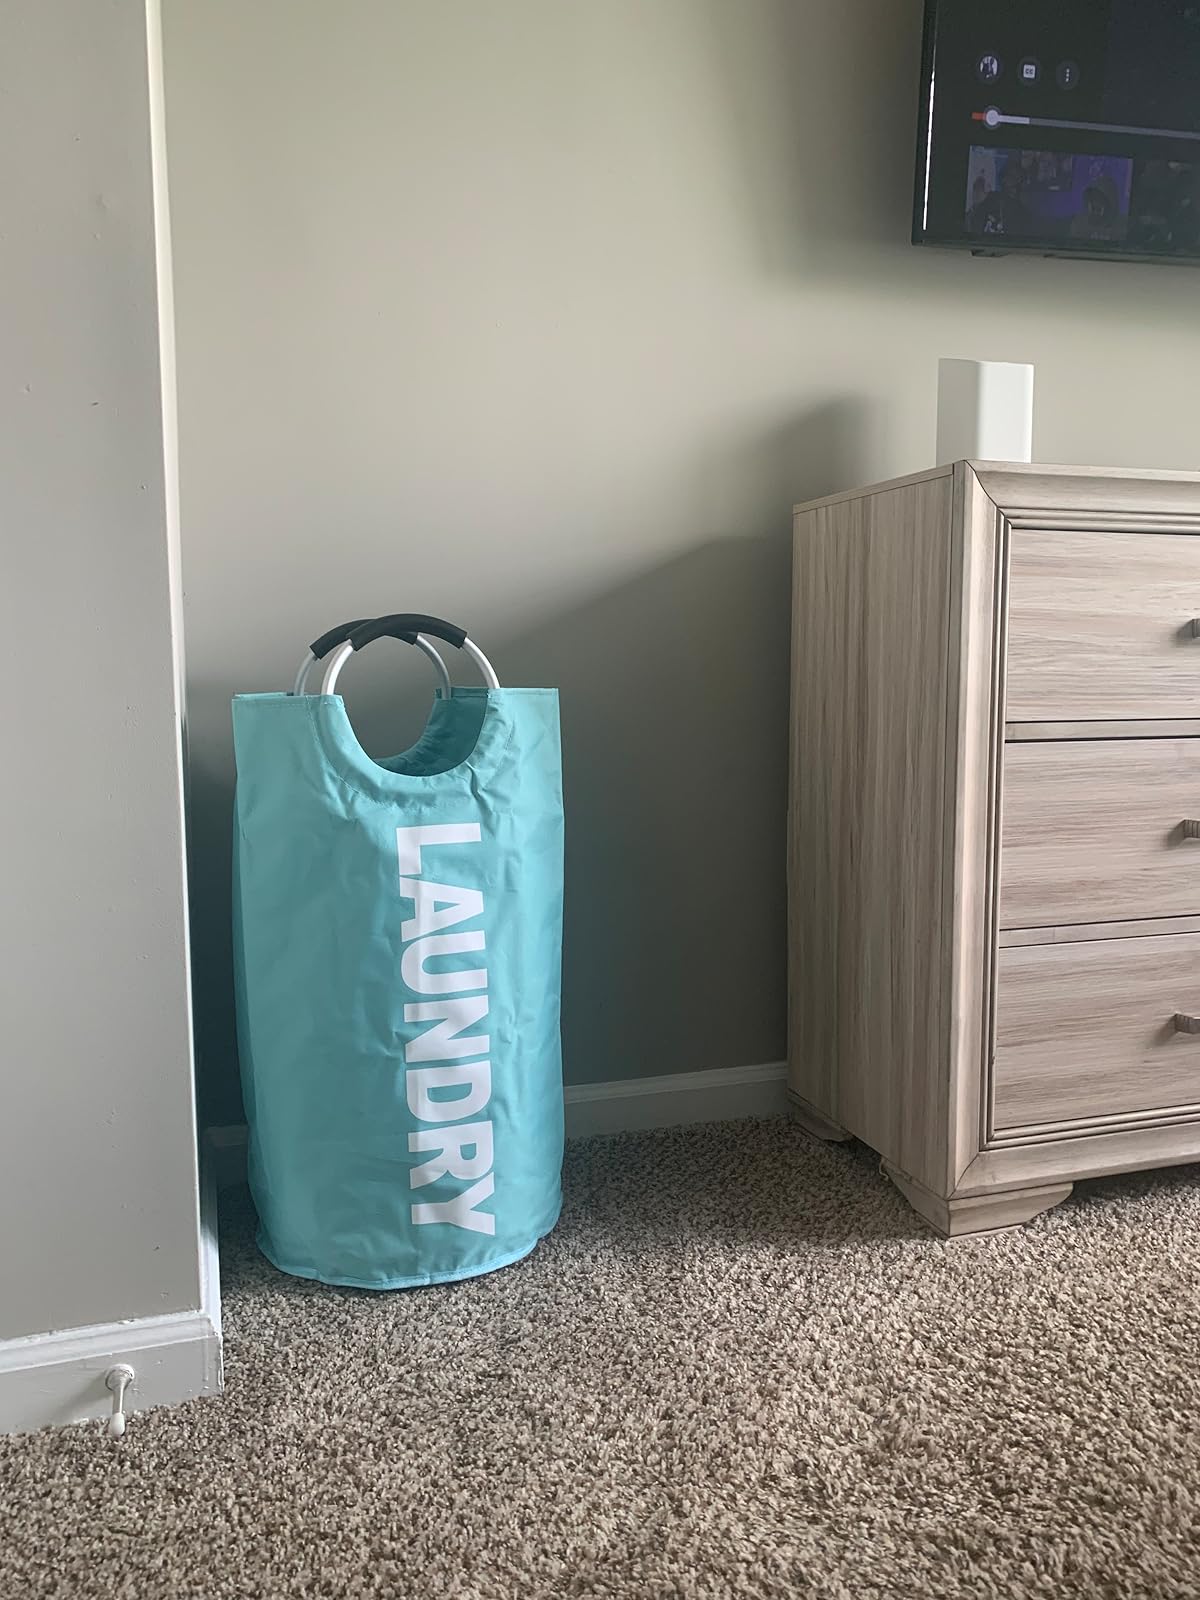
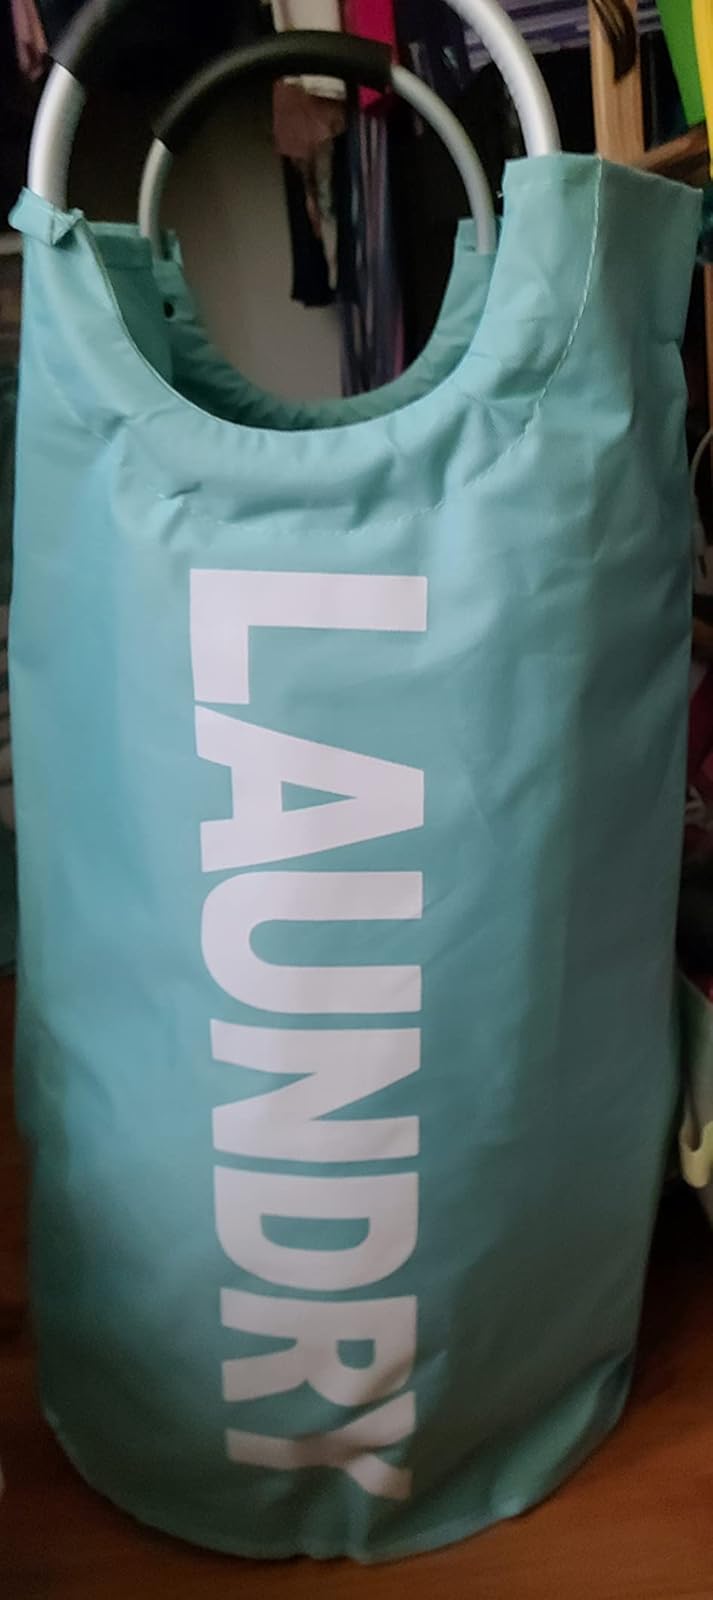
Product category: items_hamper
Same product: yes